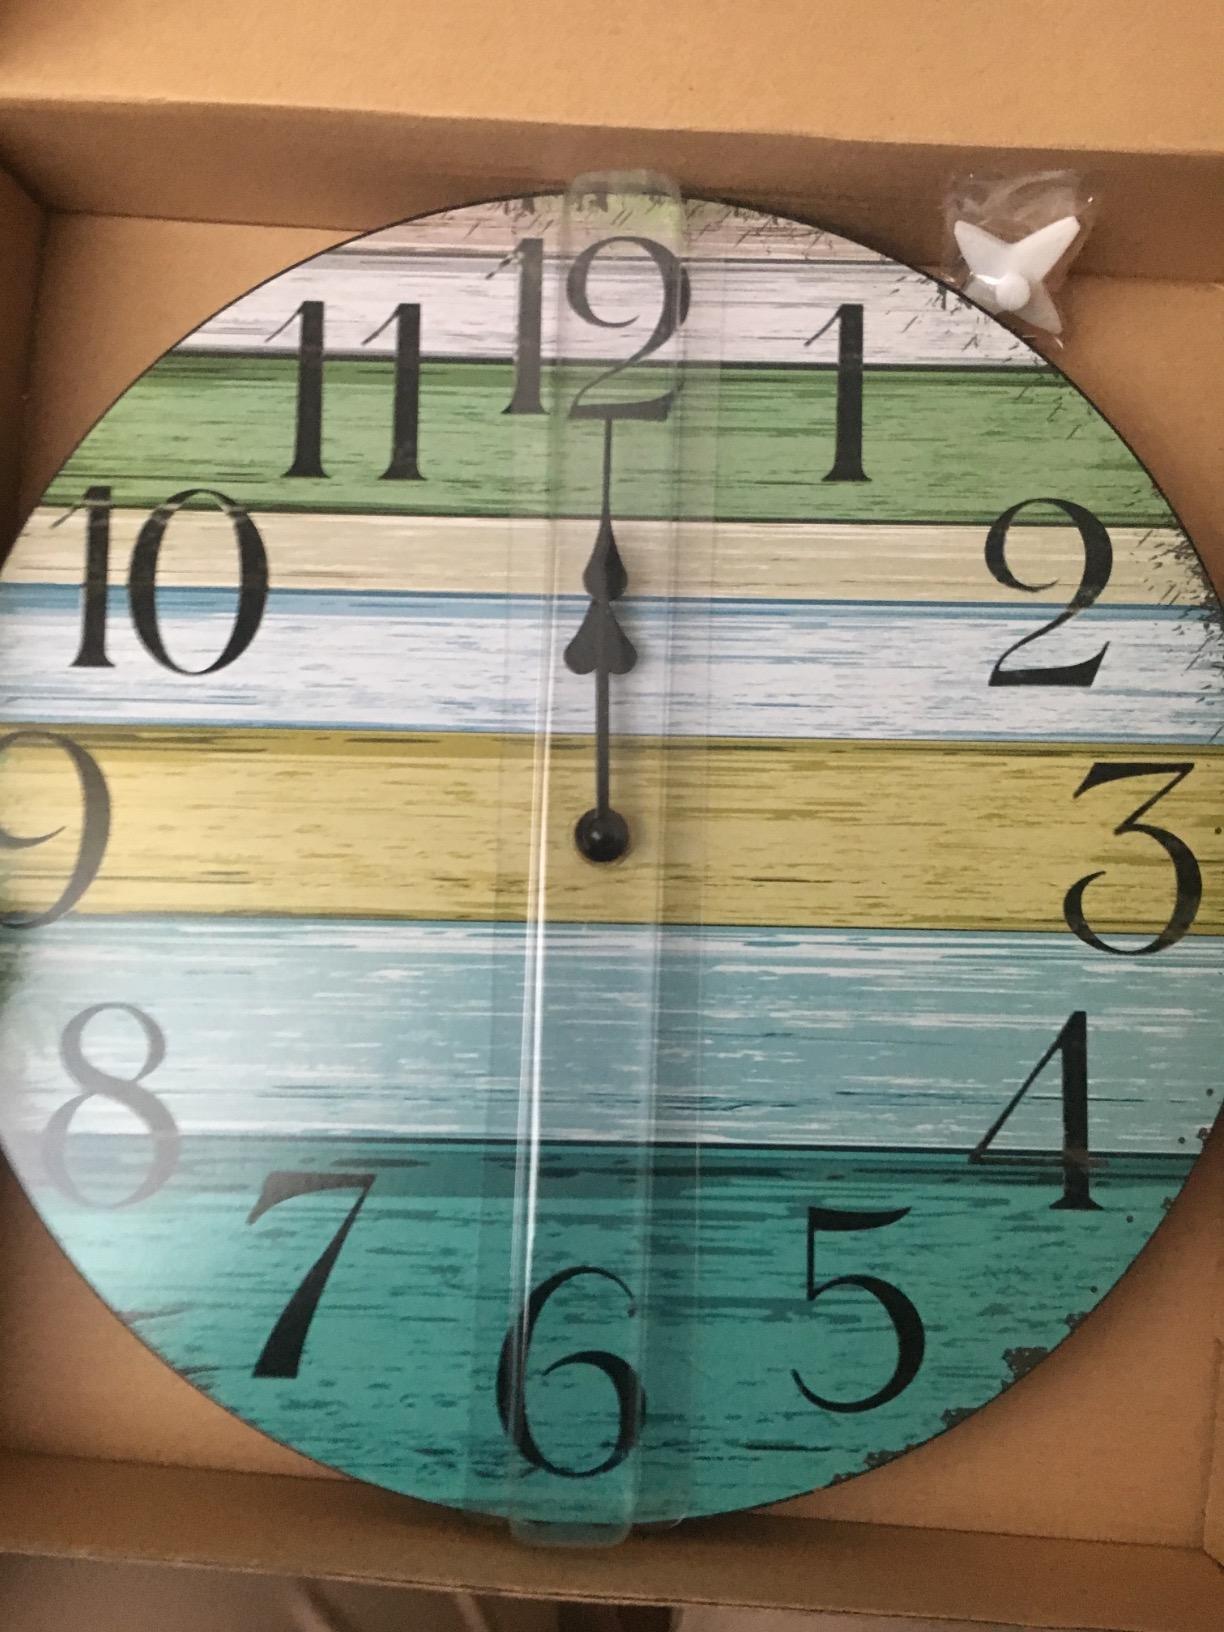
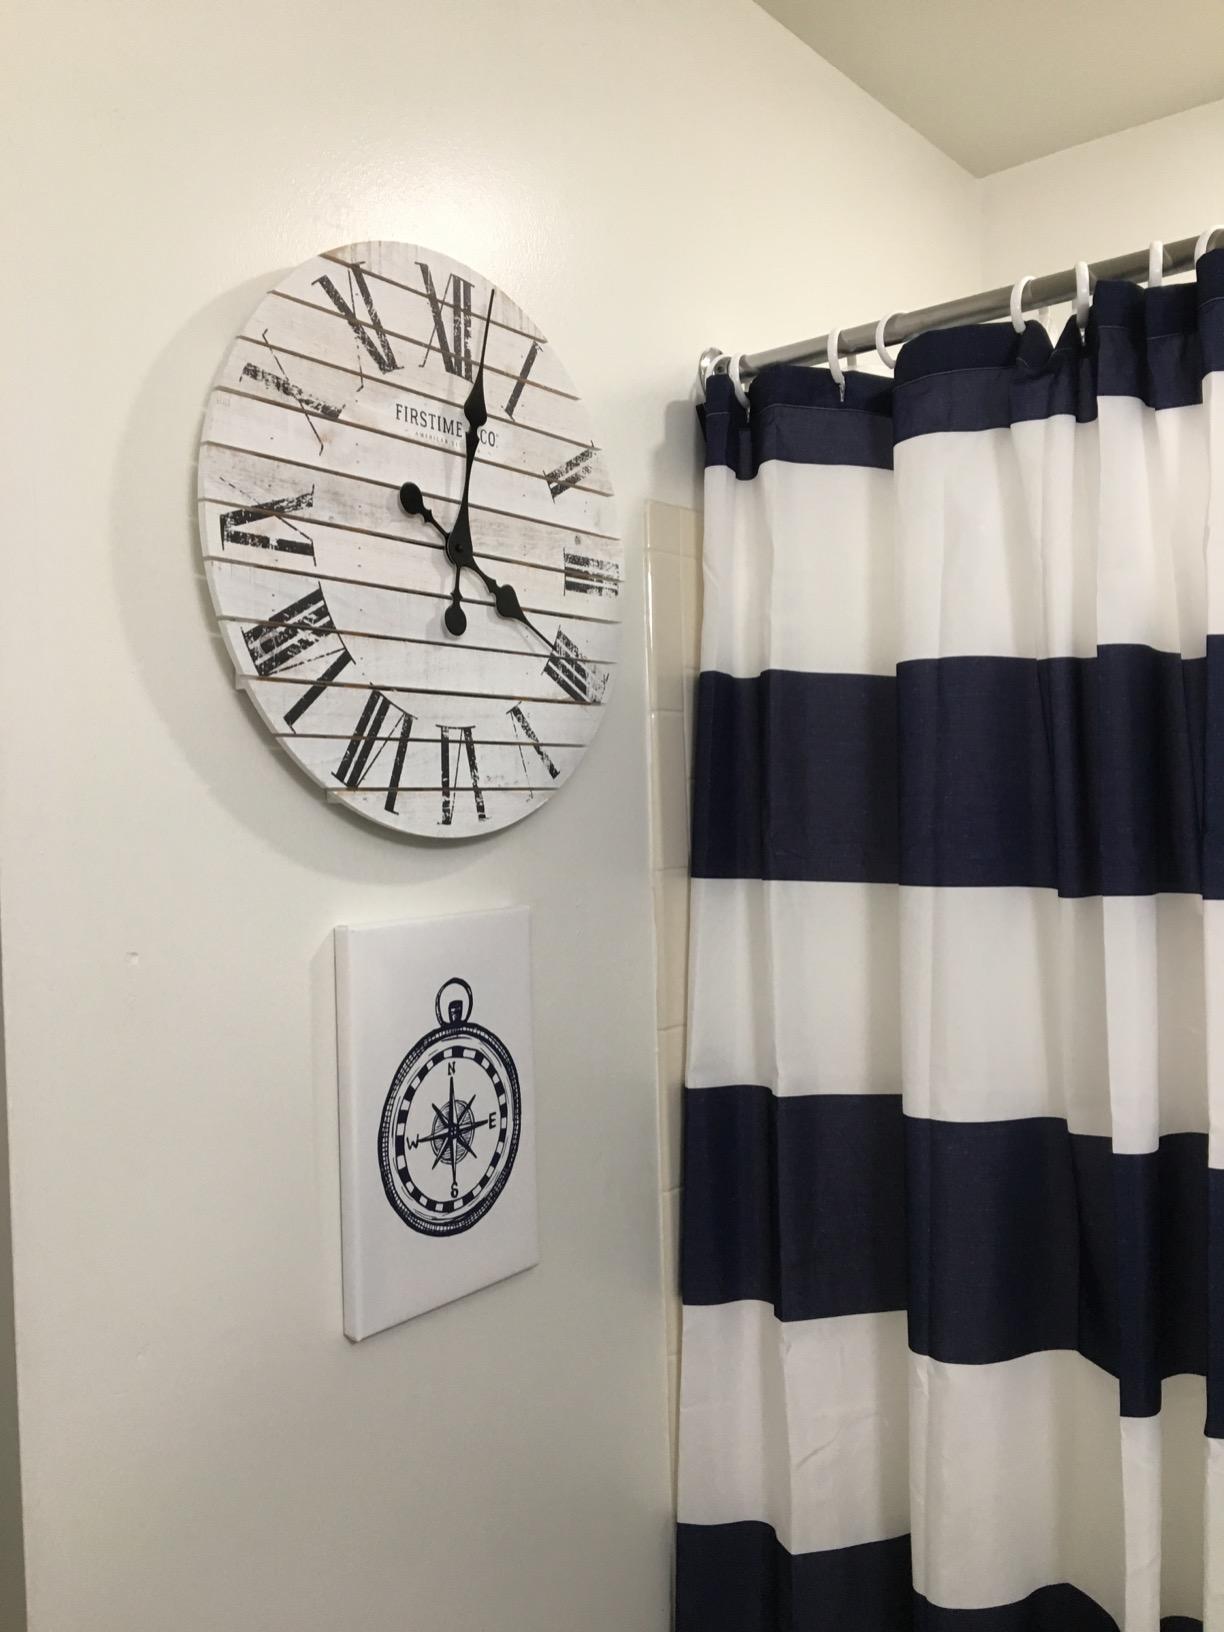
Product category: clock
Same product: no